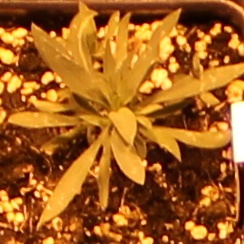
Label: Kochia